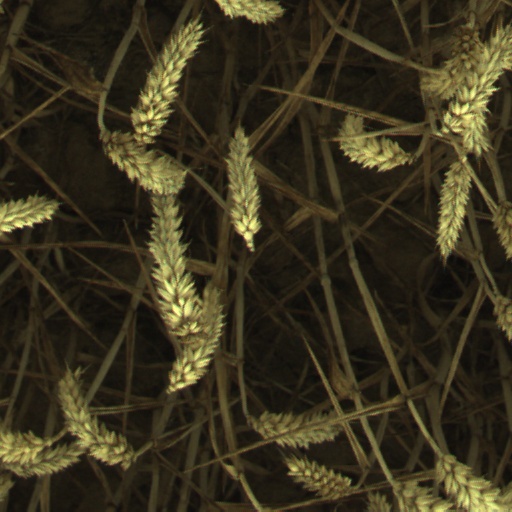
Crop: wheat